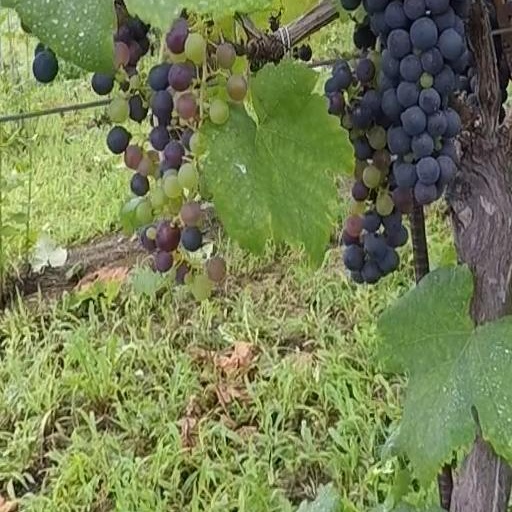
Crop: grape